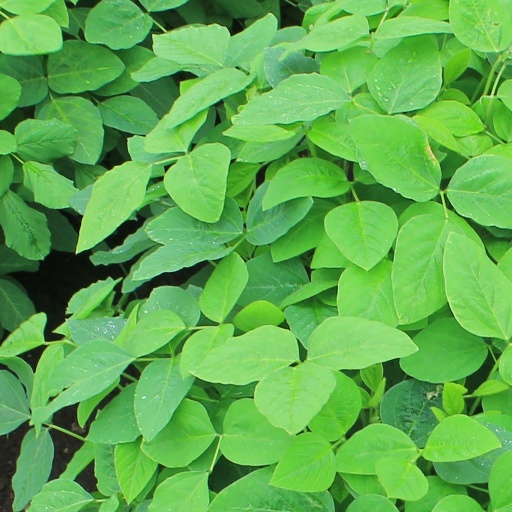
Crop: soybean